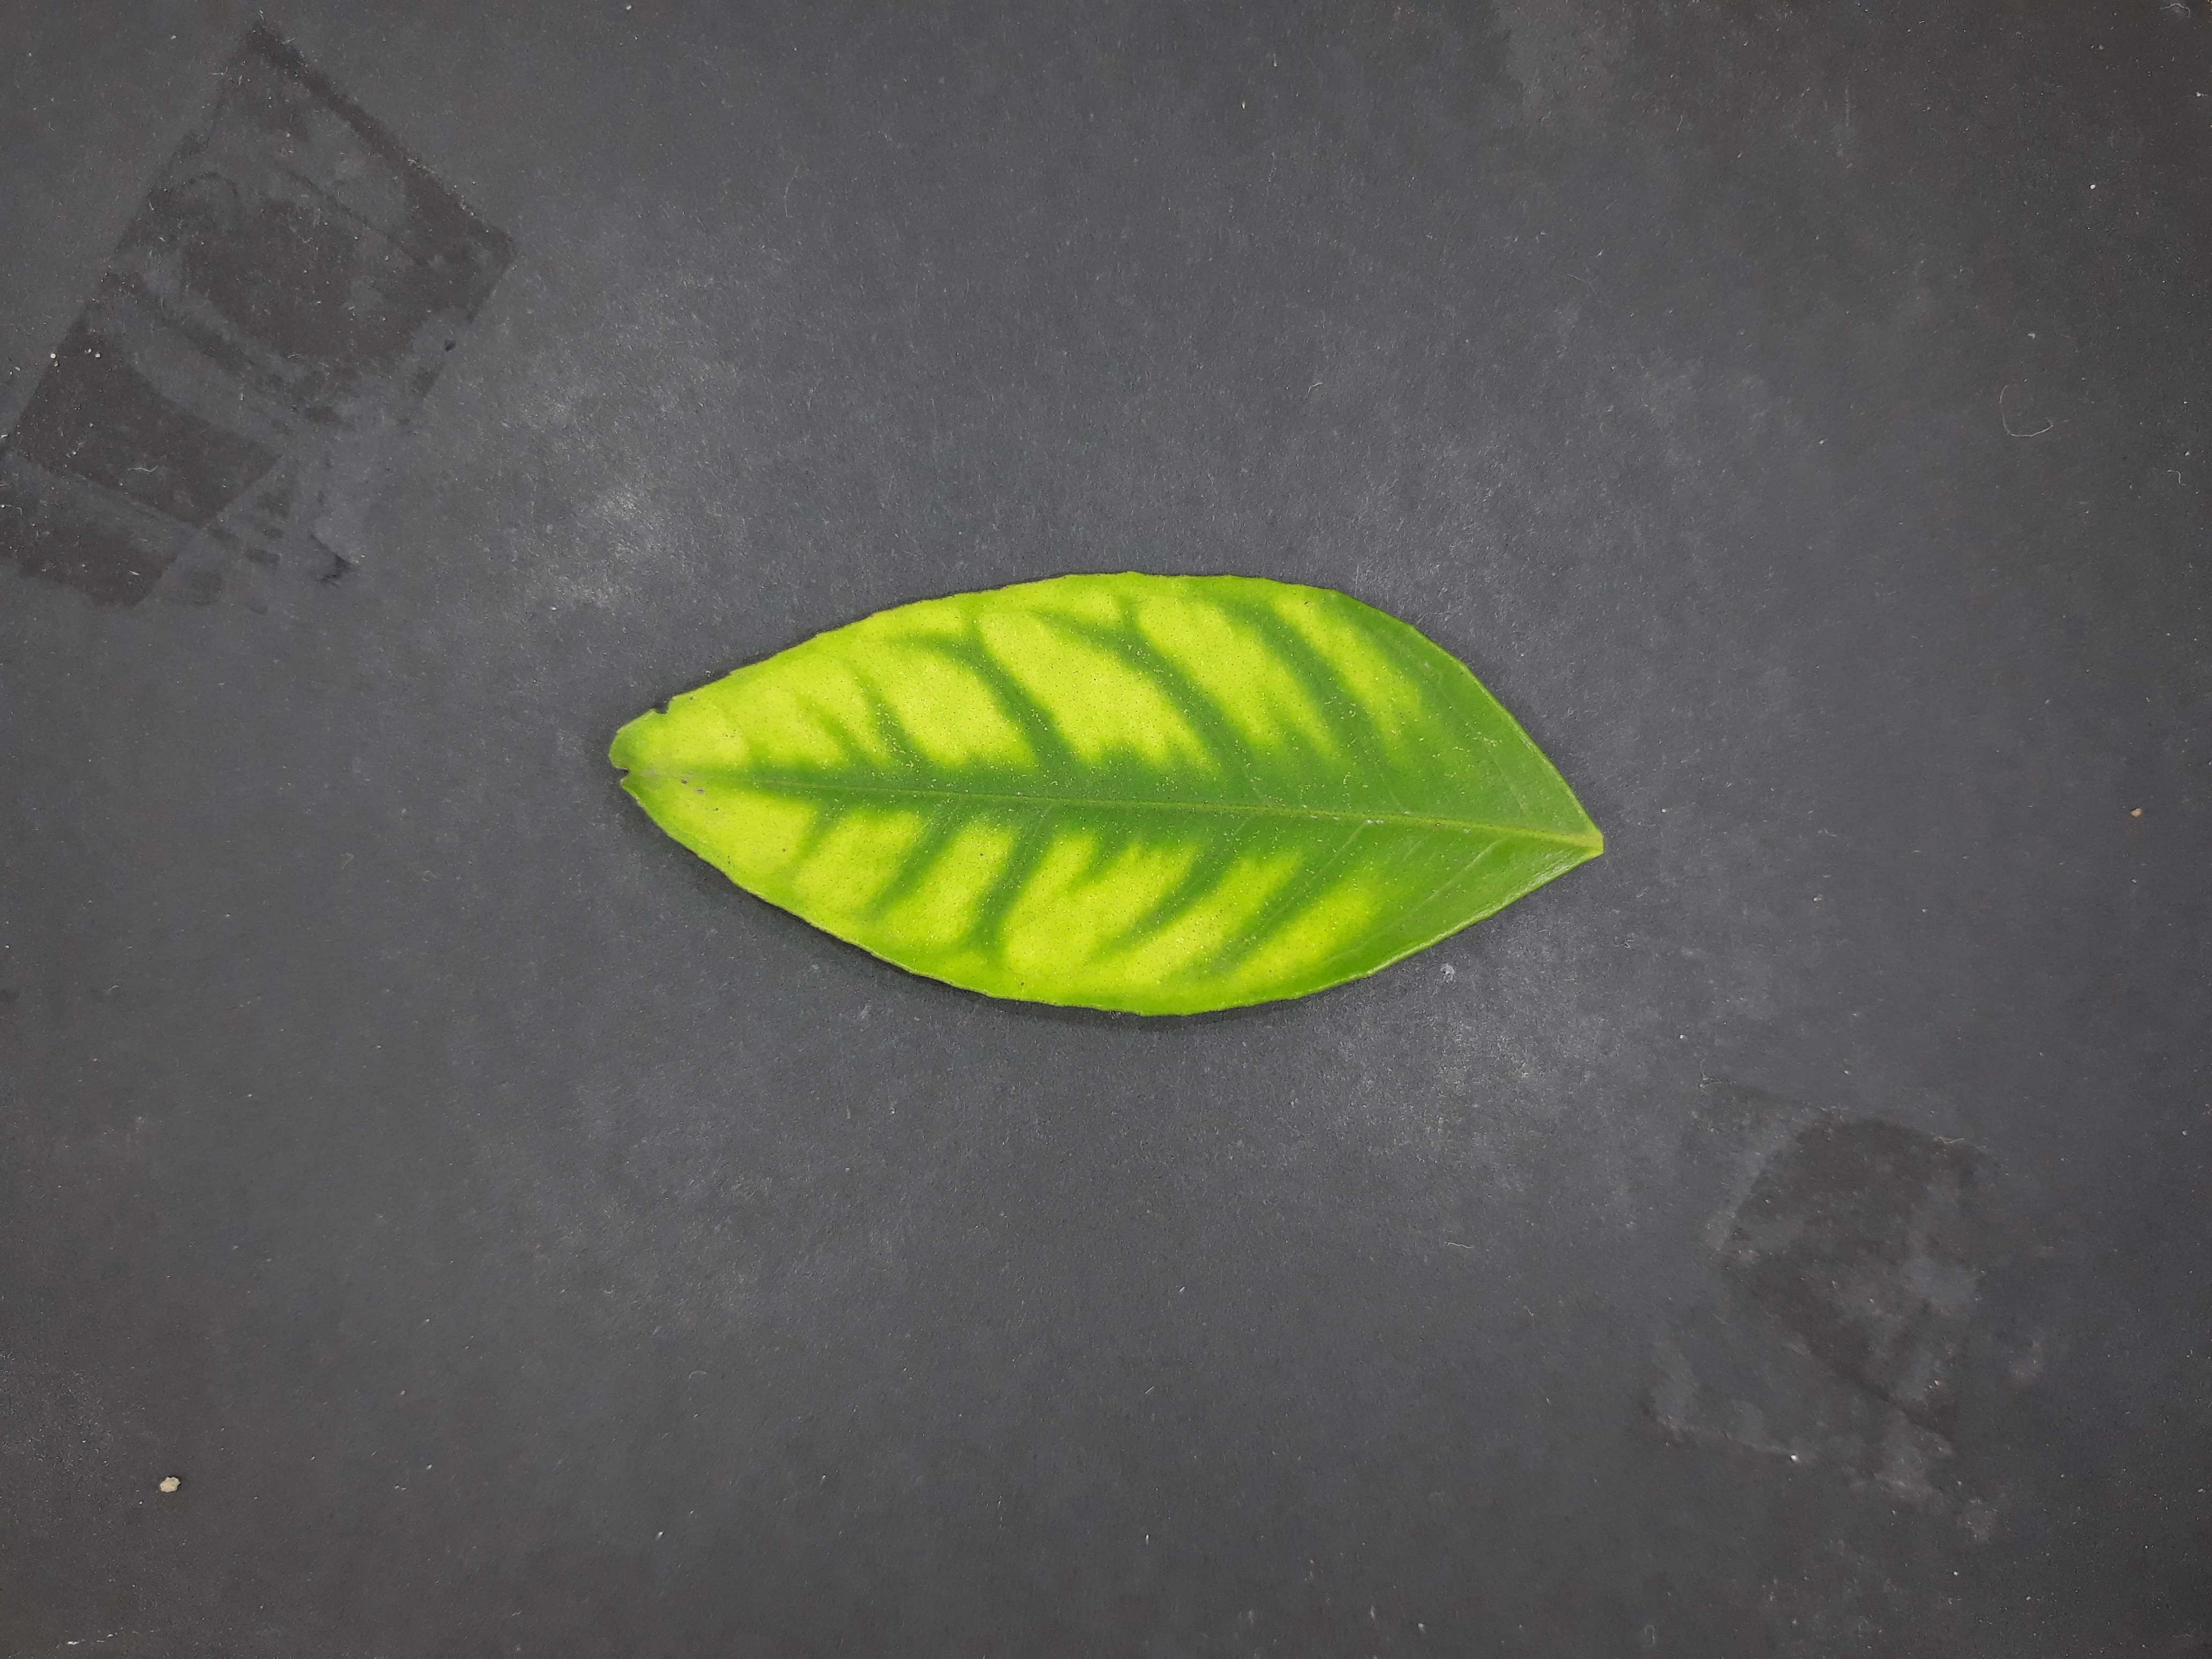
Label: Zinc deficiency (Zn)